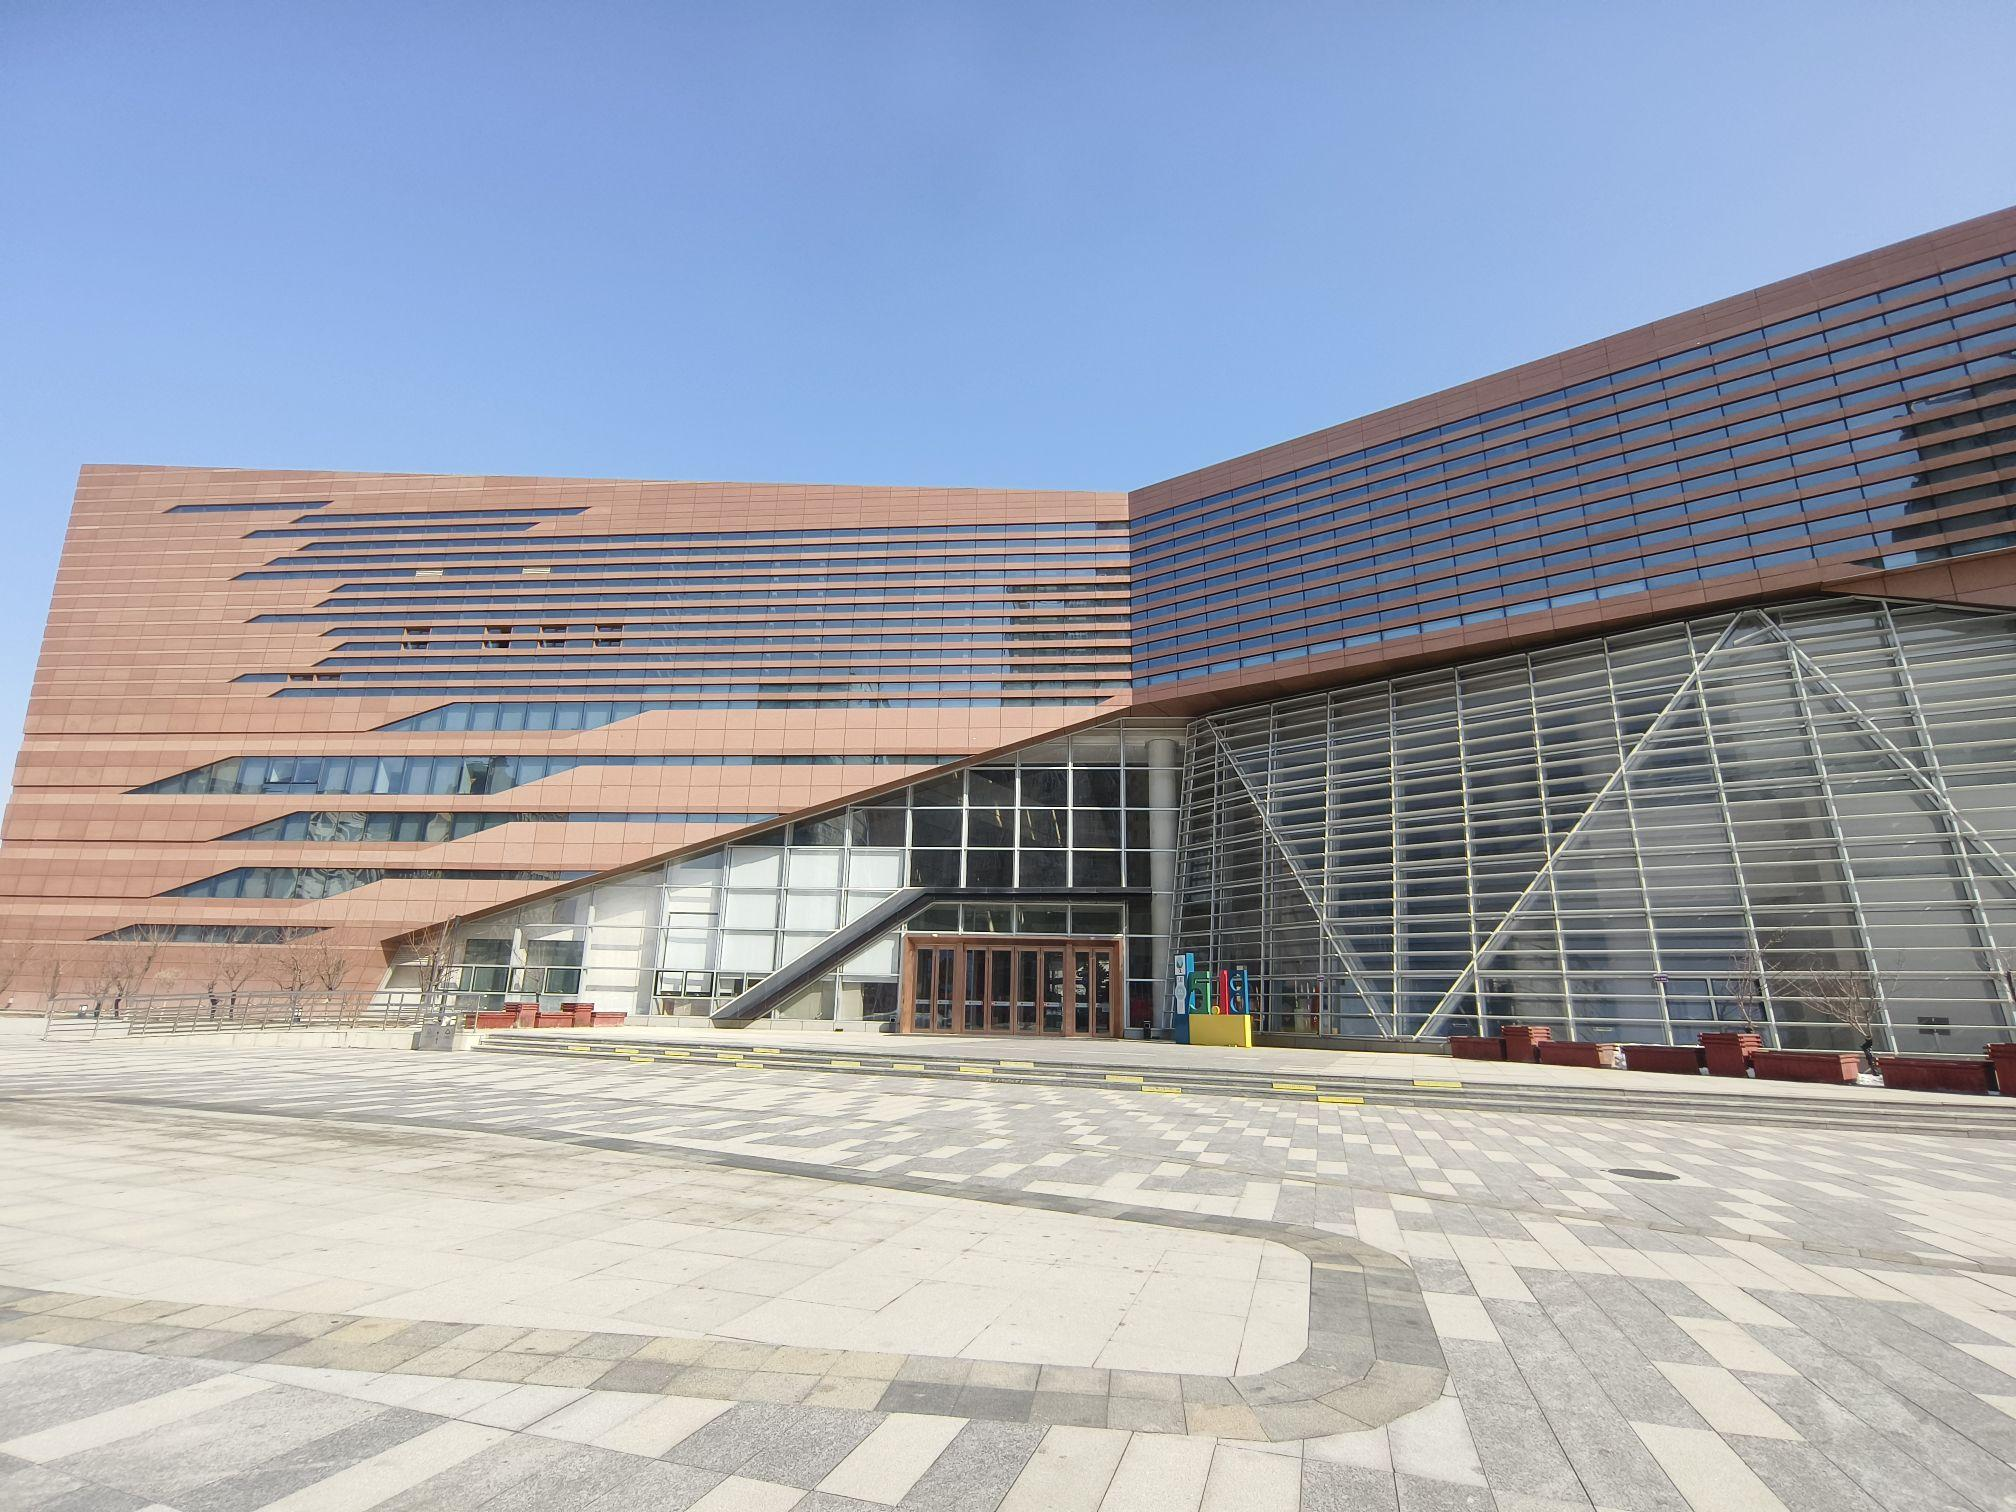
地标名称：伊犁哈萨克自治州博物馆
所在城市：伊犁哈萨克自治州·伊宁市